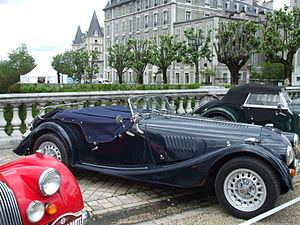
Exposition de voitures de collection Morgan (au milieu: Plus 8) lors du Grand Prix Historiqe de Pau (Pyrénérs Atlantiques)
Pau est une commune du sud-ouest de la France, préfecture du département des Pyrénées-Atlantiques en région Nouvelle-Aquitaine.